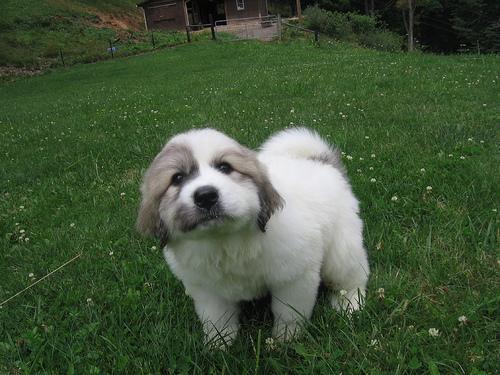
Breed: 225-n000073-Great_Pyrenees